Manny Pacquiao

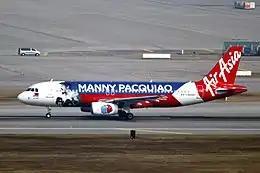
AirAsia Zest plane with Pacquiao-themed livery.

With growing fame, Pacquiao became a celebrity and was obligated to start his acting and hosting career with guest appearances on ABS-CBN shows. He signed a contract as an actor & host with ABS-CBN short-after.